Jean-Laurent Kopp

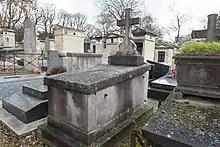

Born in Paris, an orphan raised at the Quinze-Vingts National Ophthalmology Hospital, Kopp made his debut at the before moving, in the role of a comic actor, to the Théâtre Beaumarchais.